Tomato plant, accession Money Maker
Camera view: horizontal (90 deg, fisheye); turntable rotation: 240 degrees
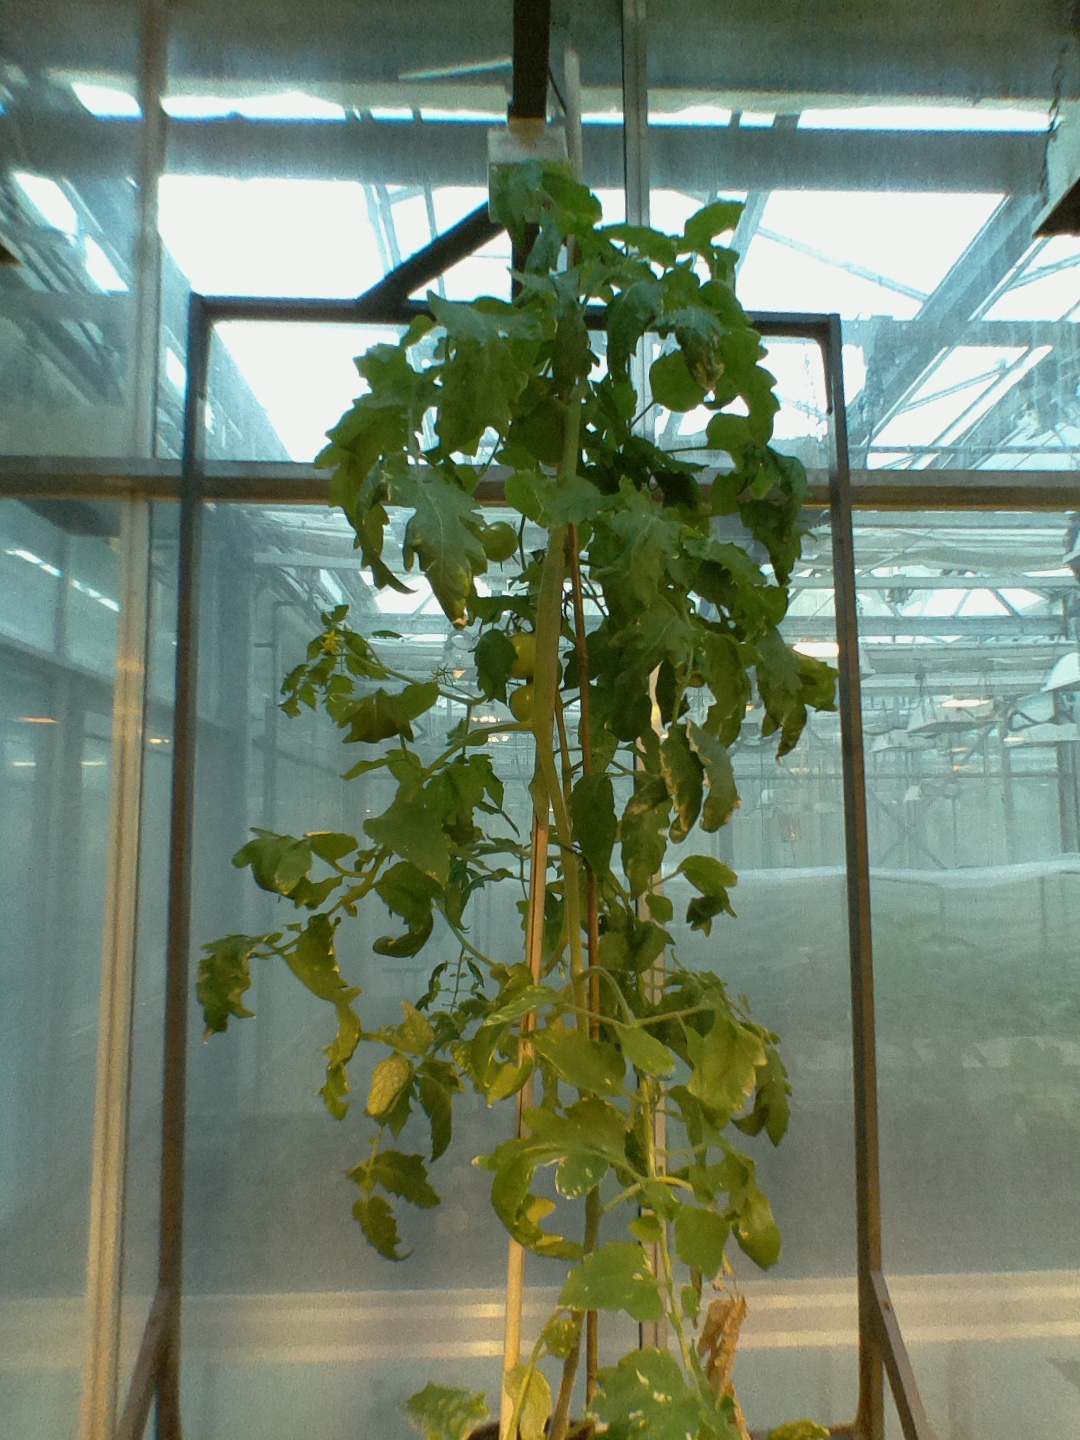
BBCH growth stage 75: 50%-60% of final fruit size